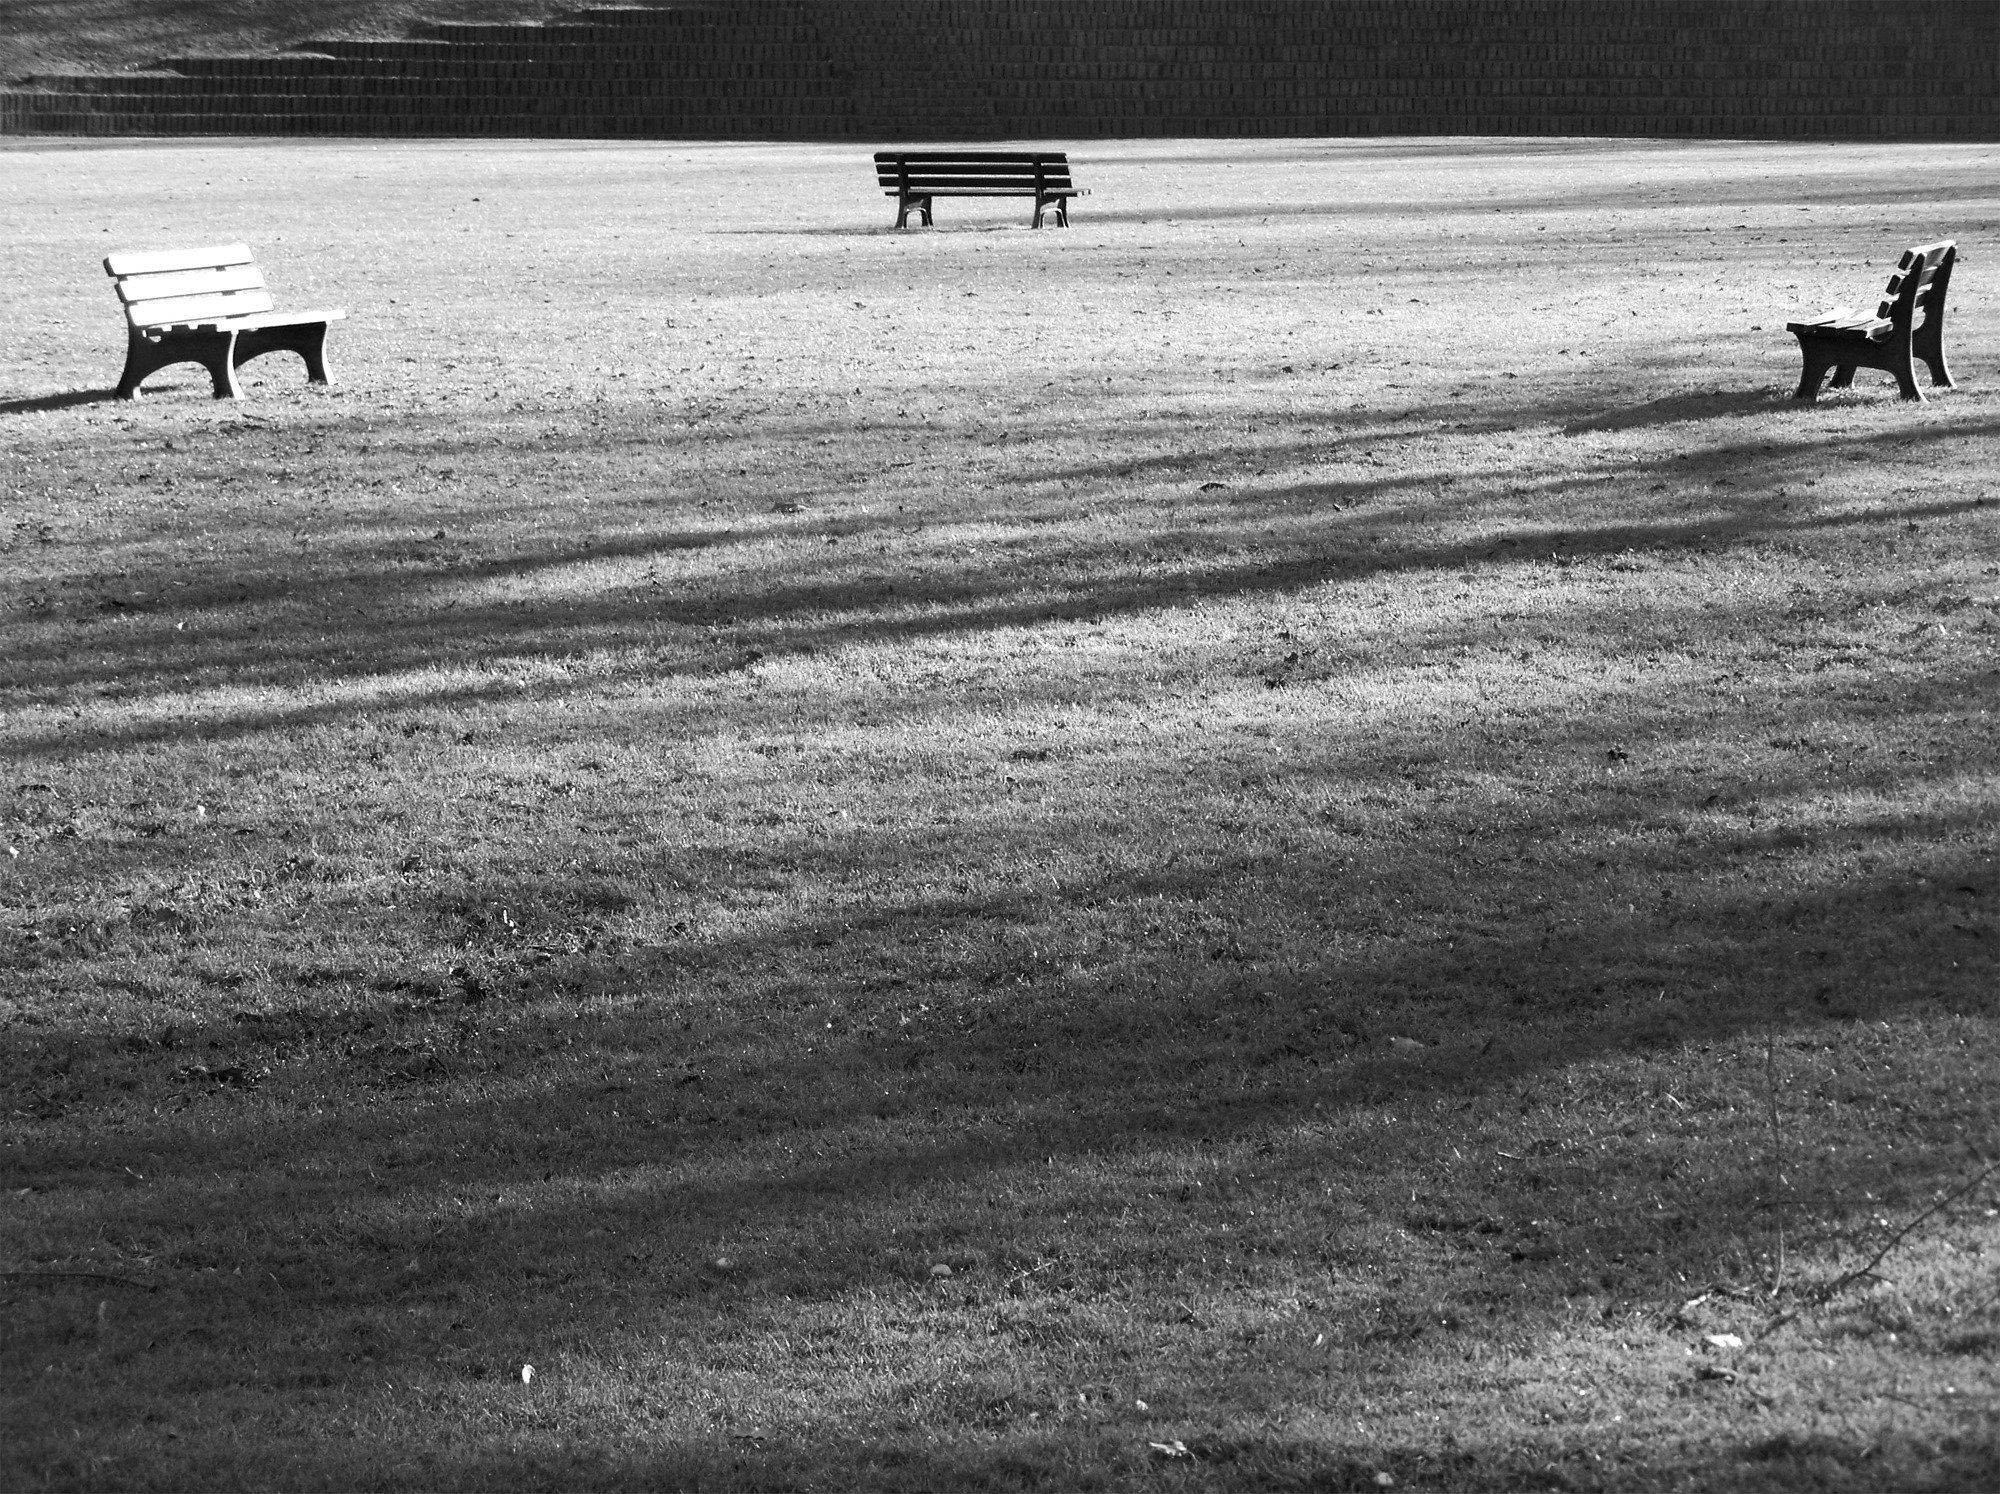
snow, winter, black and white, white, photography, asphalt, park, weather, shadow, darkness, black, monochrome, black white, park bench, bank, photograph, benches, parks, shape, b w, monochrome photography, park benches